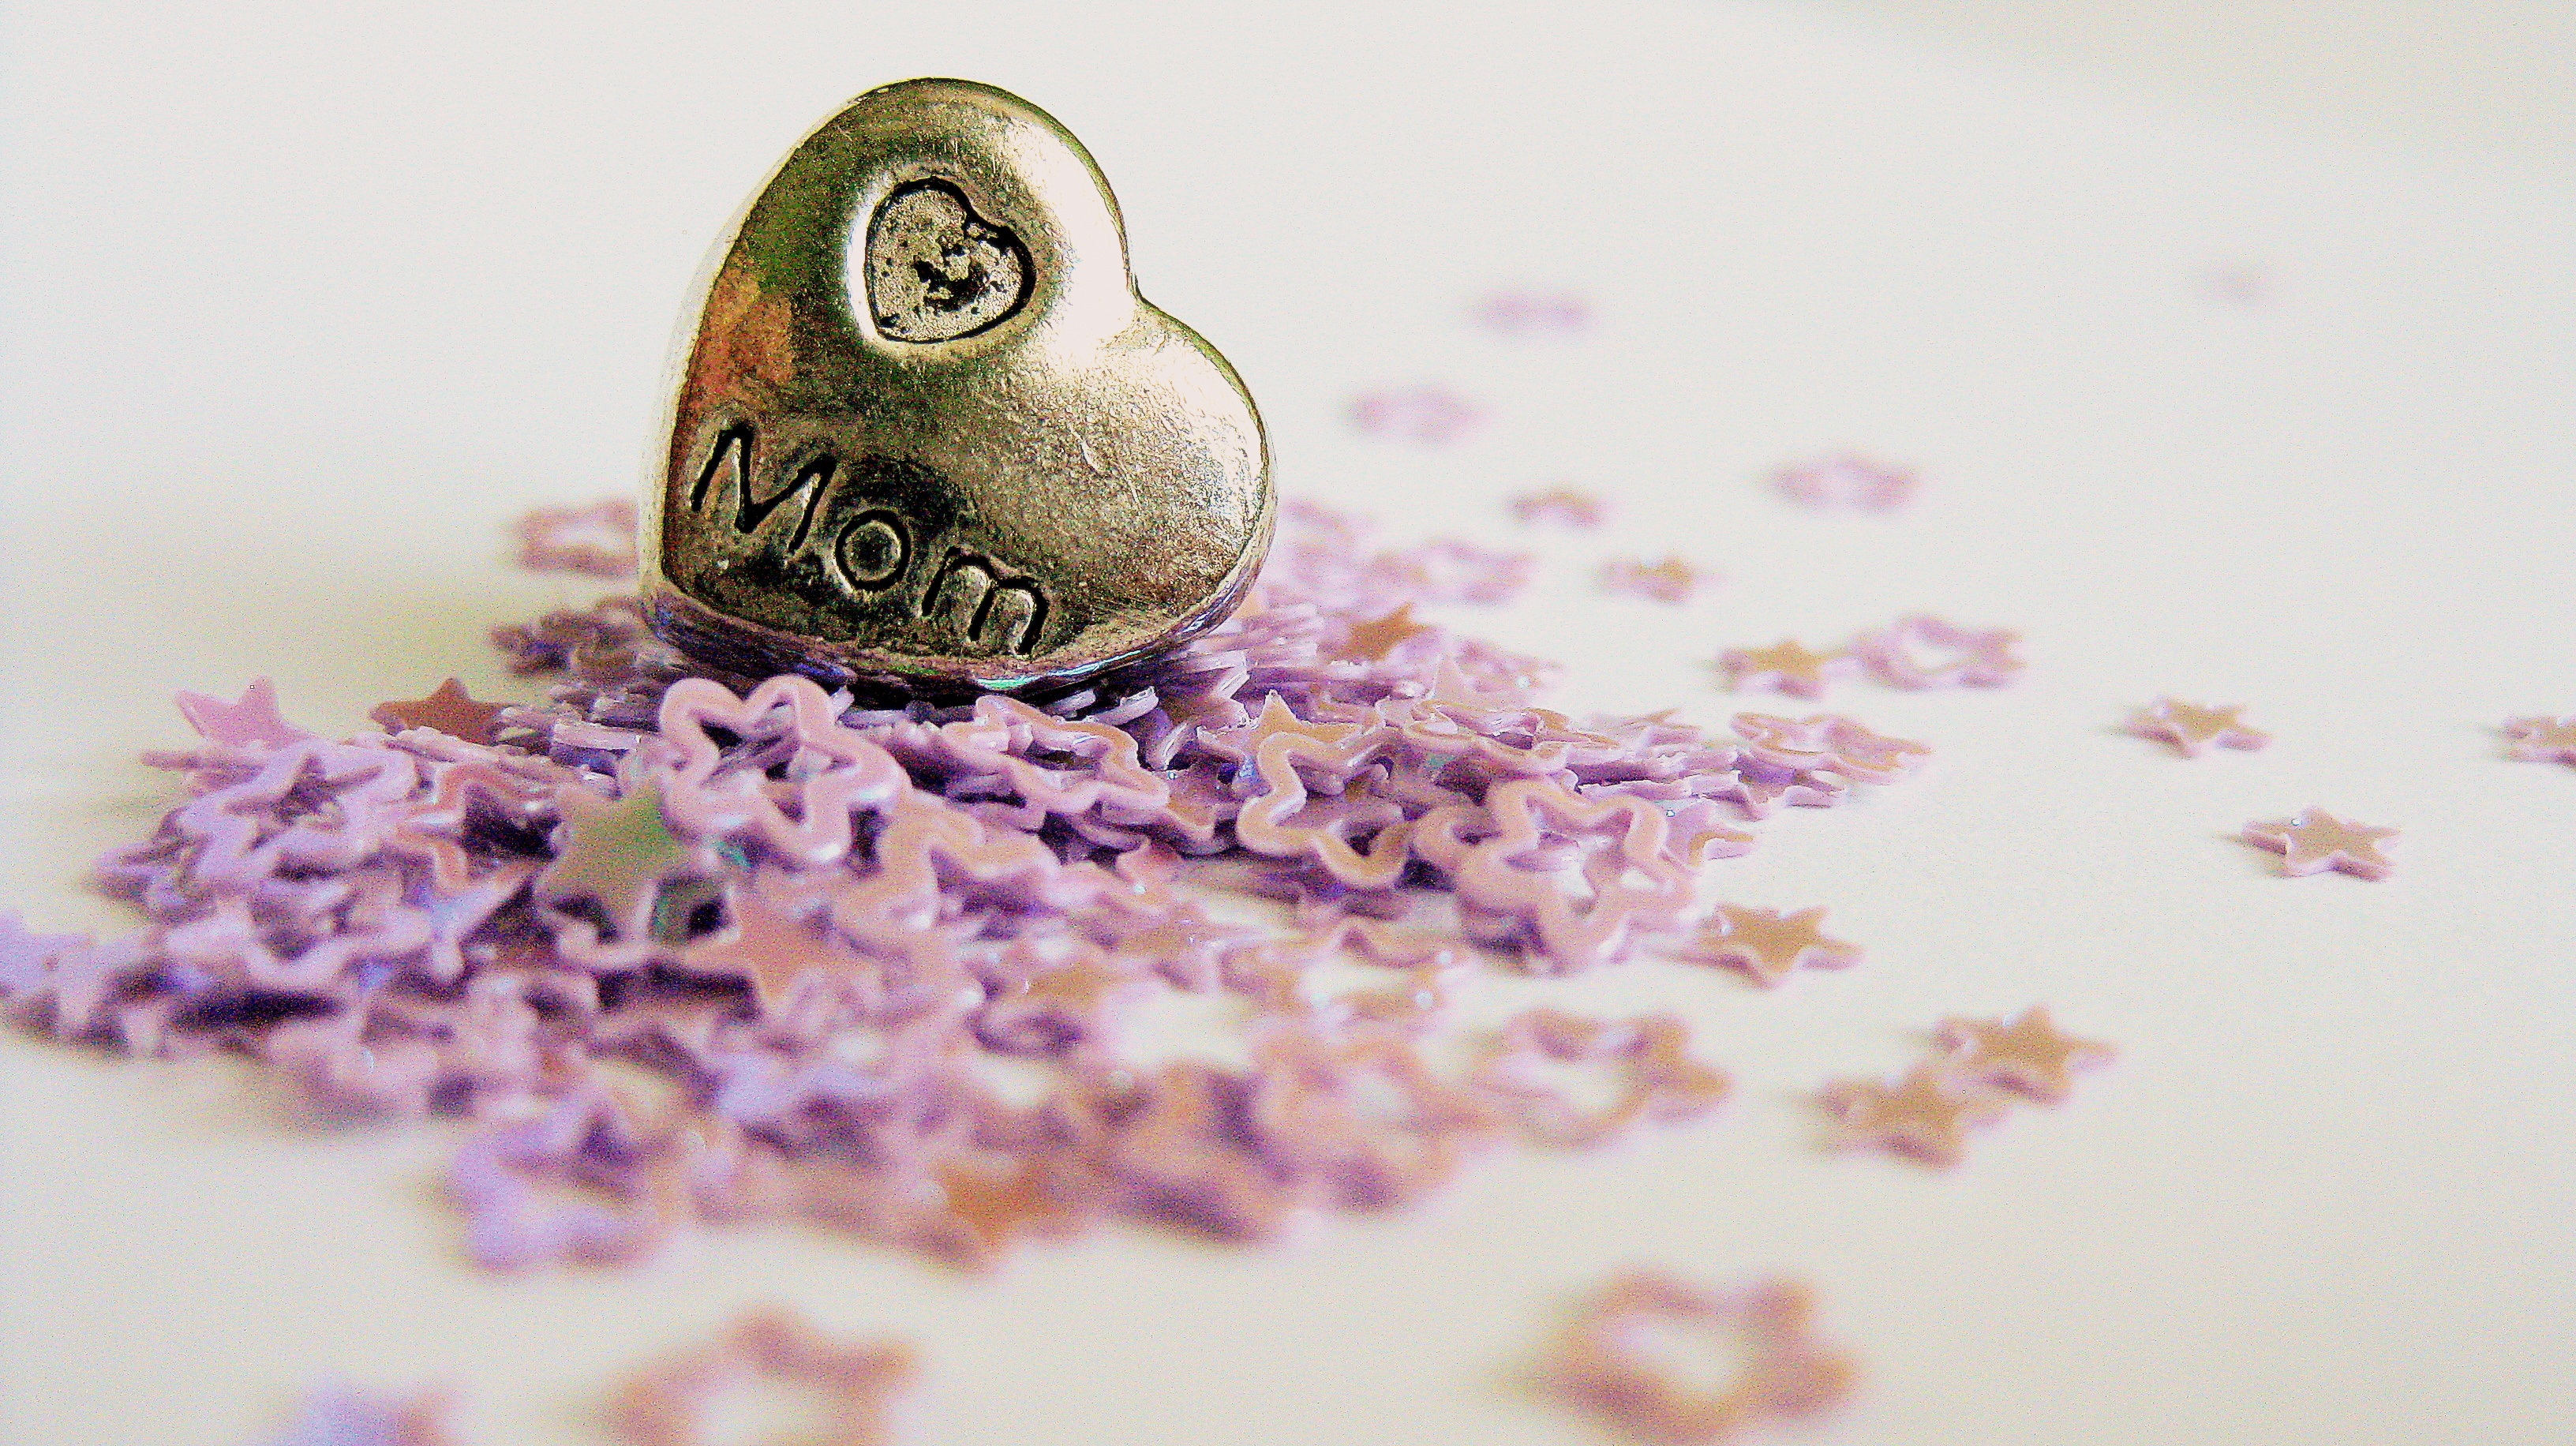
hand, creative, leaf, flower, purple, petal, love, heart, food, symbol, color, pink, bead, mom, human body, family, art, mother, design, stars, eye, organ, shape, macro photography